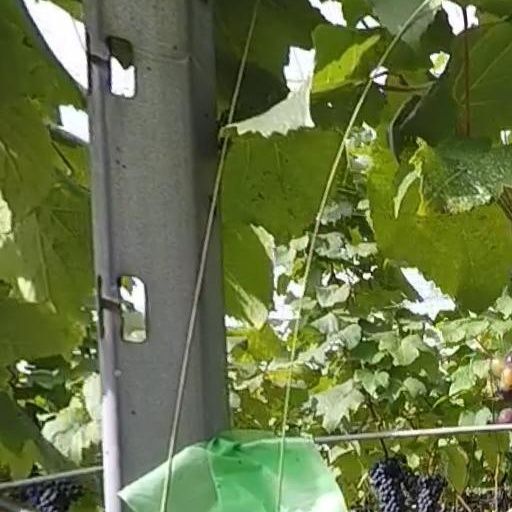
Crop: grape